W. B. George

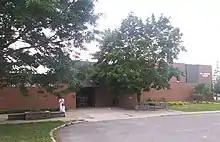
One-storey red brick building, with offices to the left of a main entrance, and an auditorium to the right

George was a regular lawn bowler. He served as president of the Kemptville Lawn Bowling Club from 1931 to 1933, when it became affiliated with the Provincial Lawn Bowling Association (PLBA) of Ontario. He later served as the club's secretary-treasurer and delegate to PLBA meetings, and was appointed a member of the Kemptville Community Park Commission to represent lawn bowling.